Lu Yen-hsun

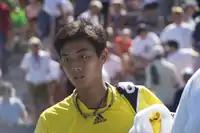
Lu at the 2008 US Open.

In 2008, Lu did well on the Challenger Tour, taking home titles in Waikoloa, New Delhi and Tashkent, while reaching the finals of three other Challenger events. On the ATP Tour, Lu booked a spot in the quarter-finals in San Jose by defeating Max Mirnyi in the first round and Wayne Odesnik in straight sets in the second round. He then lost to Radek Štěpánek in the quarter-finals in two sets.